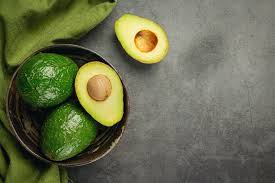
Label: Avocado